La Tour-d'Aigues

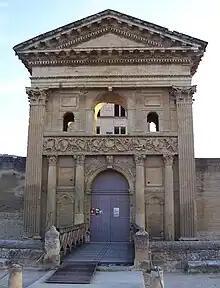
The front entrance of the Renaissance castle

Raymond d'Agoult, Fouquet d'Agoult's son, died without an heir in 1505. His sister Jeanne, wife of Antoine de Bolliers, viscount of Reillane, inherited La Tour d'Aigues. They brought farmers from their lands in Piémont to enrich the land. The town then passed on to the d'Agoult de Sault in 1584. It then belonged to the Lesdiguières, to a certain Villeroy in 1617, and, finally, to the Brunys in 1719 who were unpopular rich merchants from Marseille.